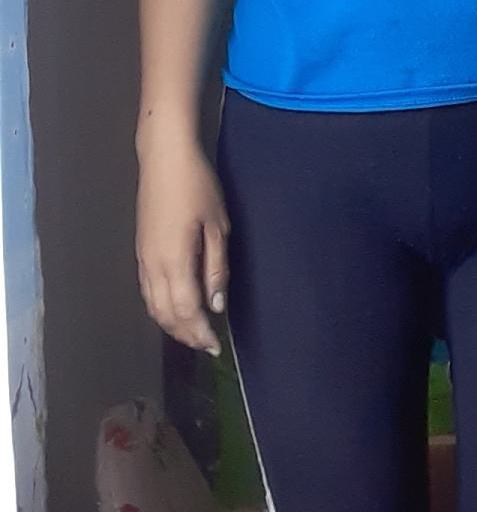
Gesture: no_gesture